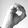
ASL letter: O